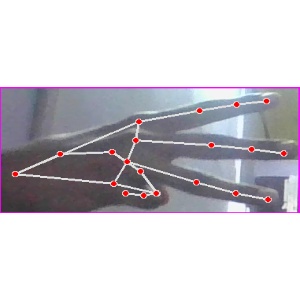
अक्षर: भ